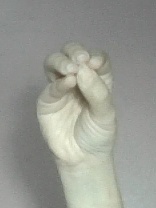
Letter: ha